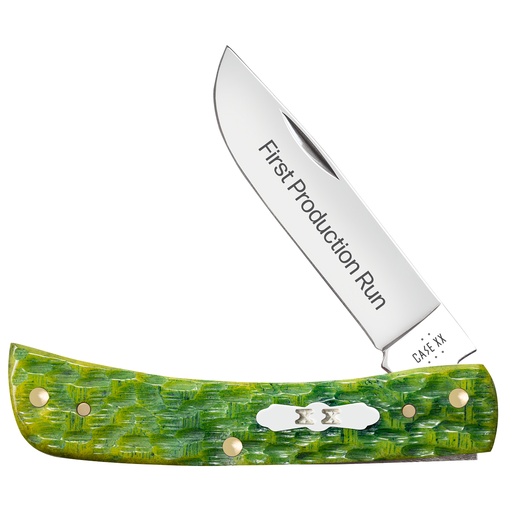
Case XX™ Knives Sod Buster Jr 1st Run Green Apple 87863 Stainless 1/250
One of only 250 made! This W.R. Case & Sons Cutlery Co. Sod Buster Jr knife utilizes a 2 7/8" Skinner blade. Stamped with pattern number 6137 SS, the blade material is Tru-Sharp Surgical Stainless Steel with a mirror-polished finish and etched with 'First Production Run'. The handle is Peach Seed Jigged Green Apple Bone with a Nickel Silver XX Propeller Inlay shield. The bolsters are Highly polished Nickel Silver. It's around 3 3/4 inches long (folded/closed) and weighs approximately 1.9 ounces.
Brand: Case XX
Category: Arts & Entertainment > Hobbies & Creative Arts > Collectibles > Collectible Weapons > Collectible Knives > Folding Collectible Knives